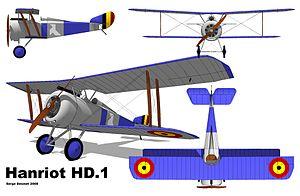
Hanriot HD-1
Le Hanriot HD-1 est un chasseur biplan français de la Première Guerre mondiale construit par la société anonyme des appareils d’aviation Hanriot.